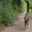
Label: cat